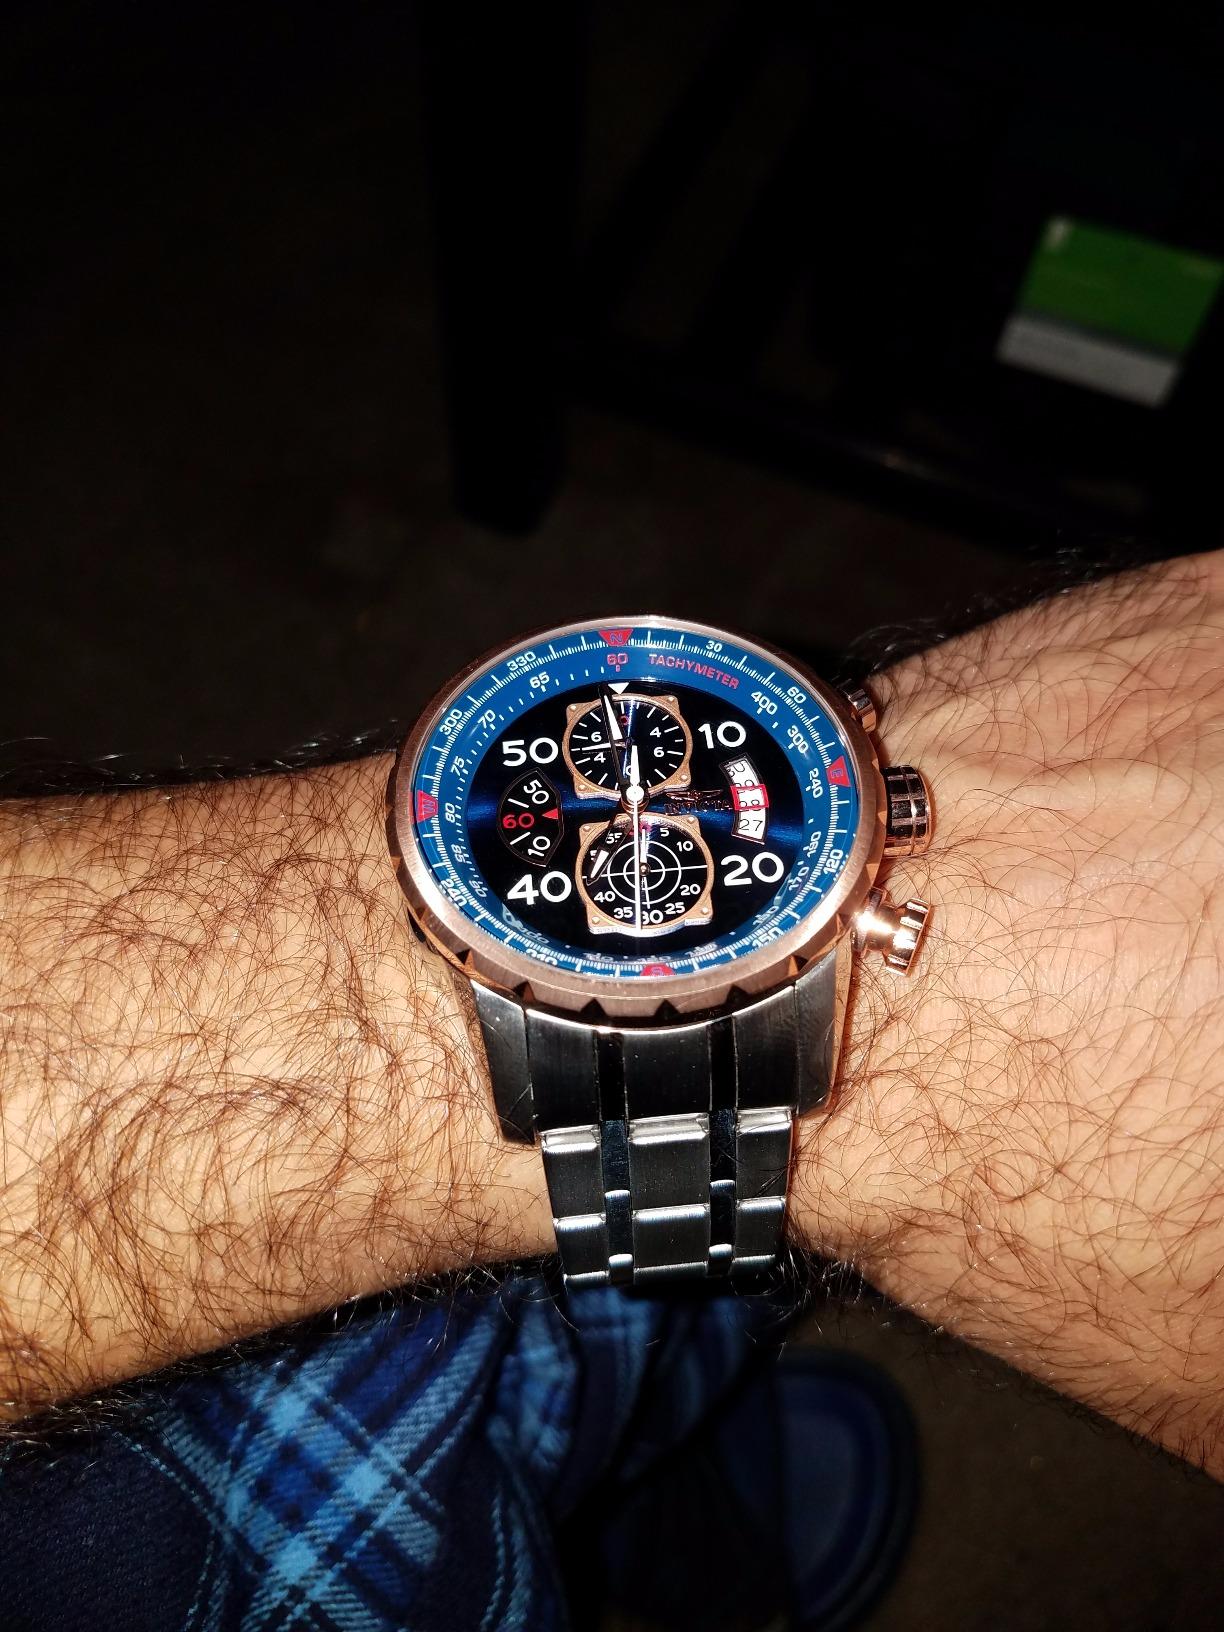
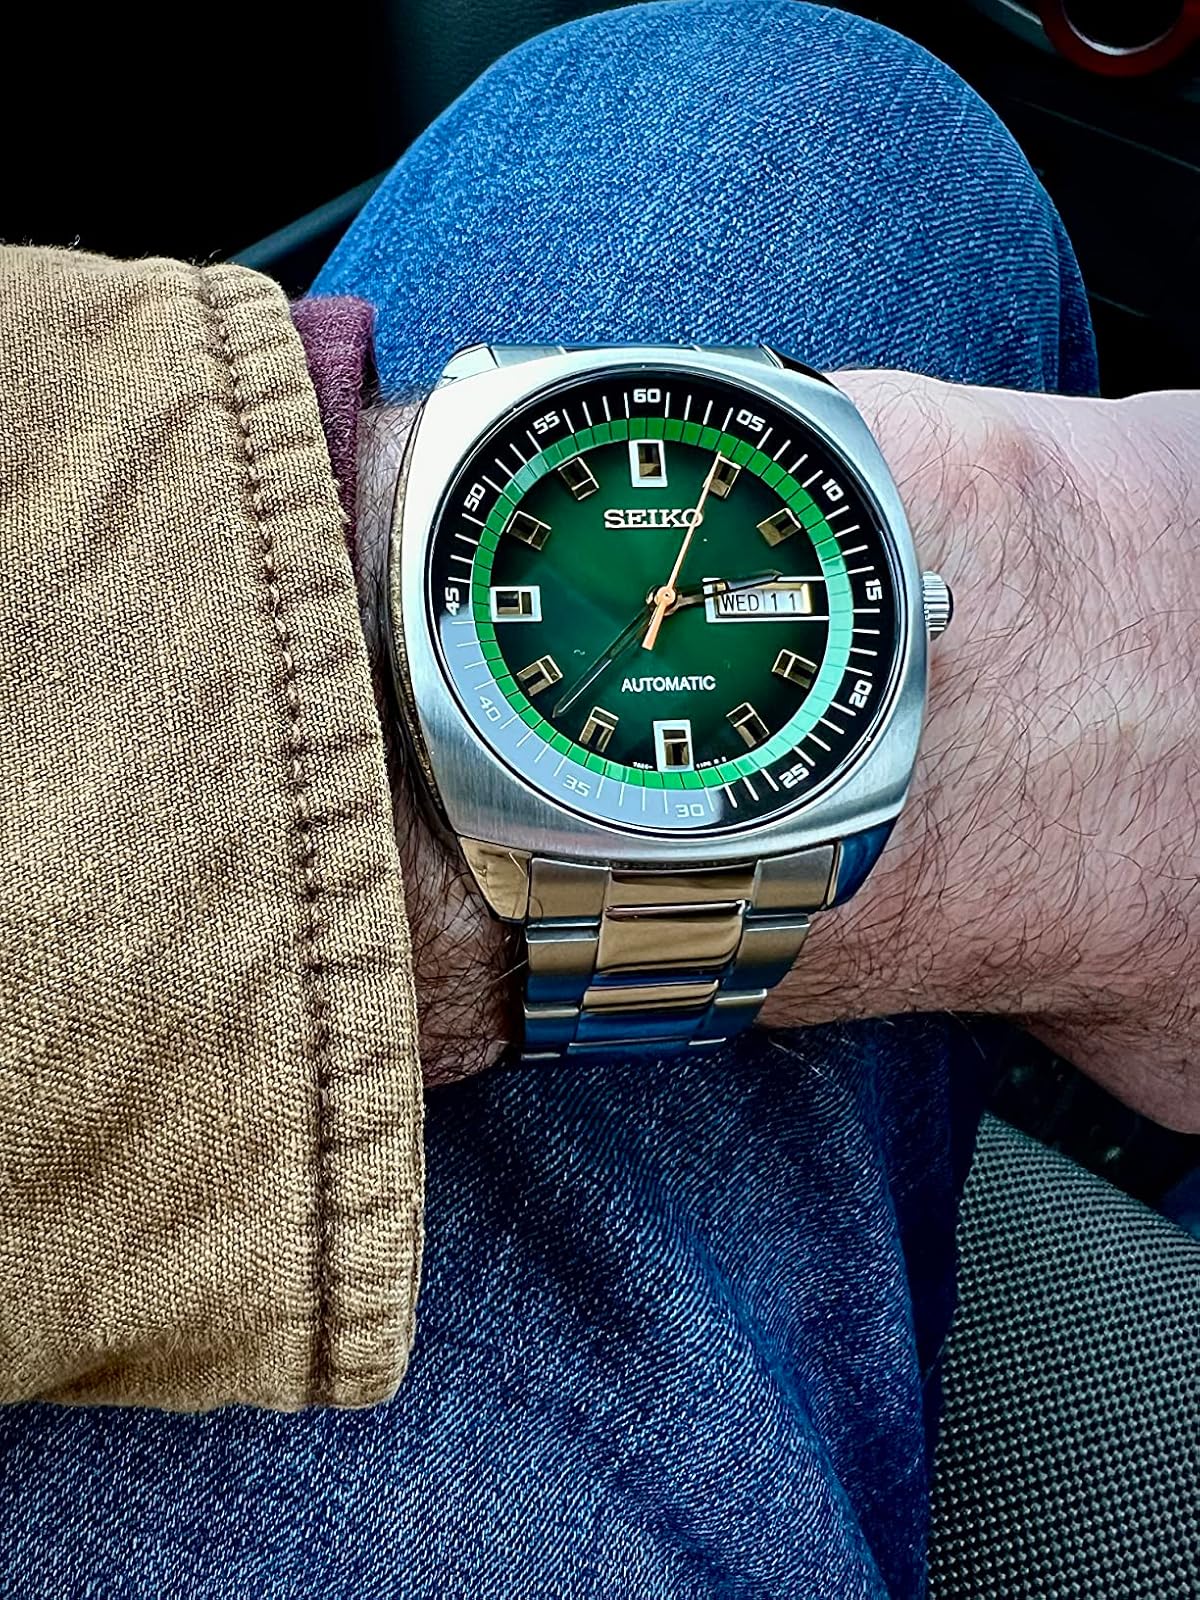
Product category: accessories_watch
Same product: no